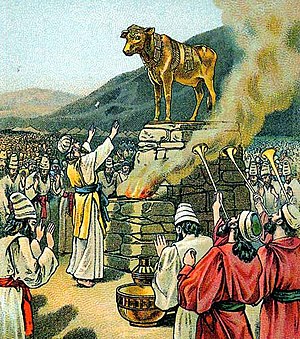
Idol (gudebillede)
Tilbedelse af Guldkalven, illustration fra amerikansk bibel fra 1901.
Idol er oprindeligt et gudebillede, der dyrkes som en afgud.